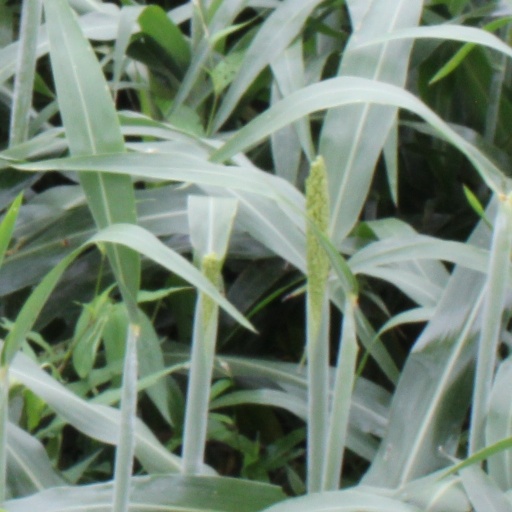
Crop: sorghum